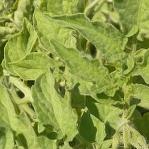
Crop: Tomato
Condition: healthy-leaf